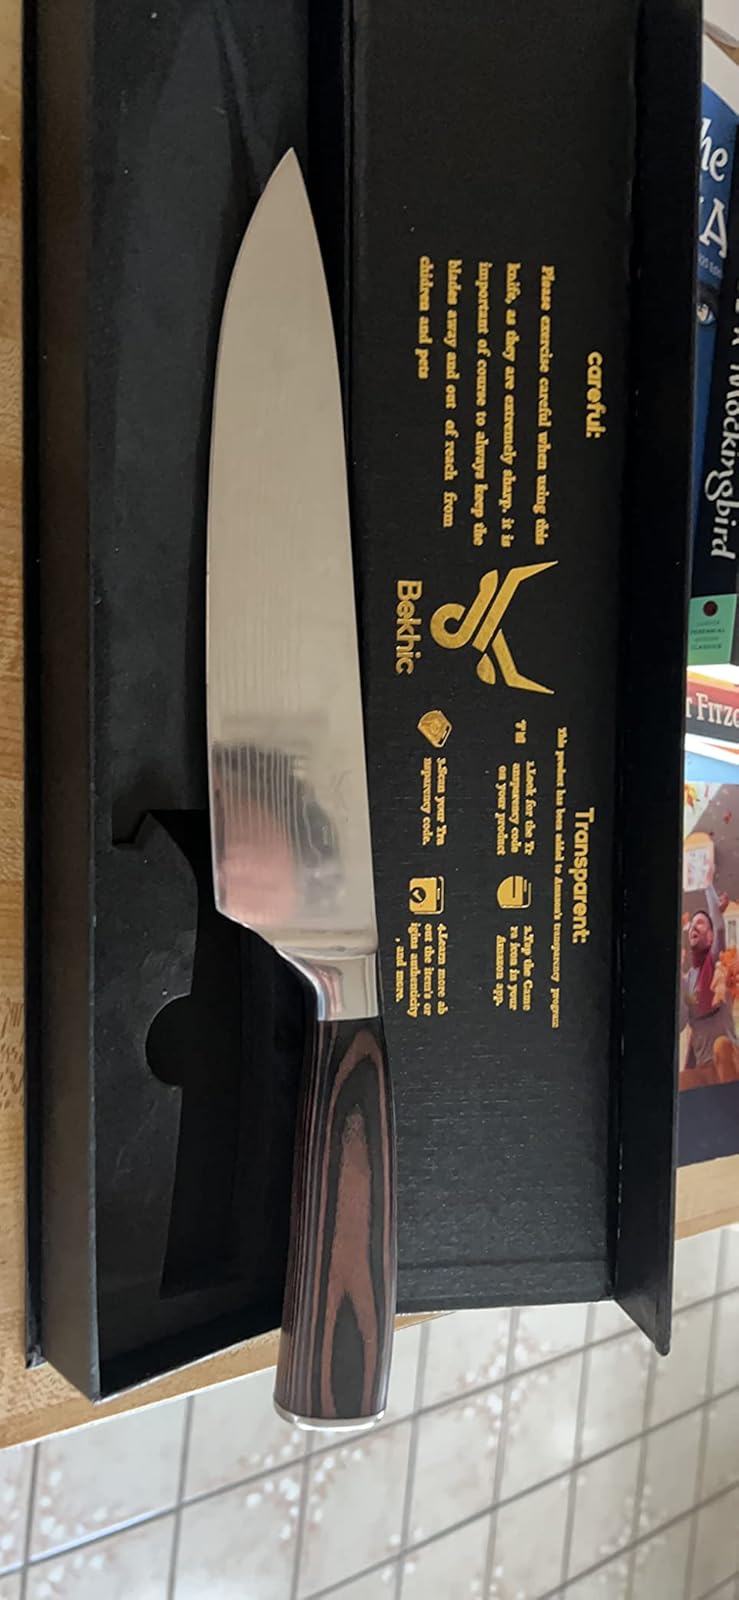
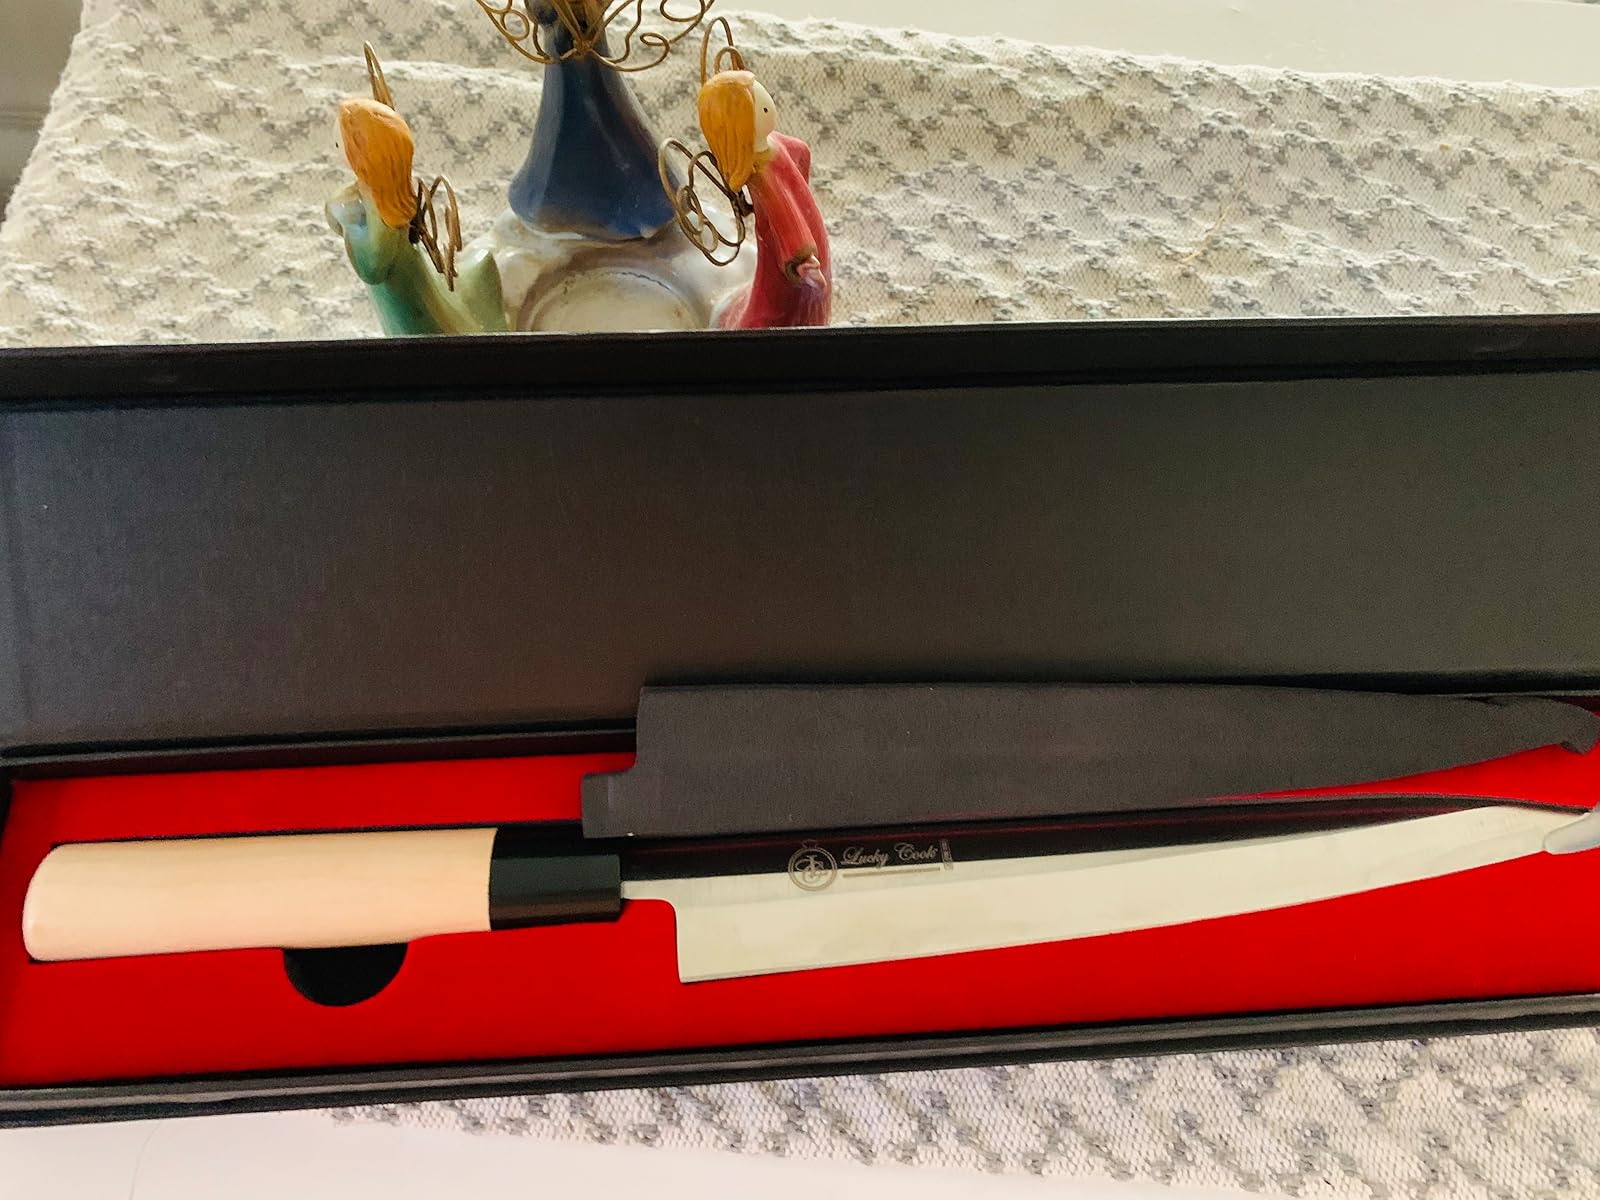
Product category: items_knife
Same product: no